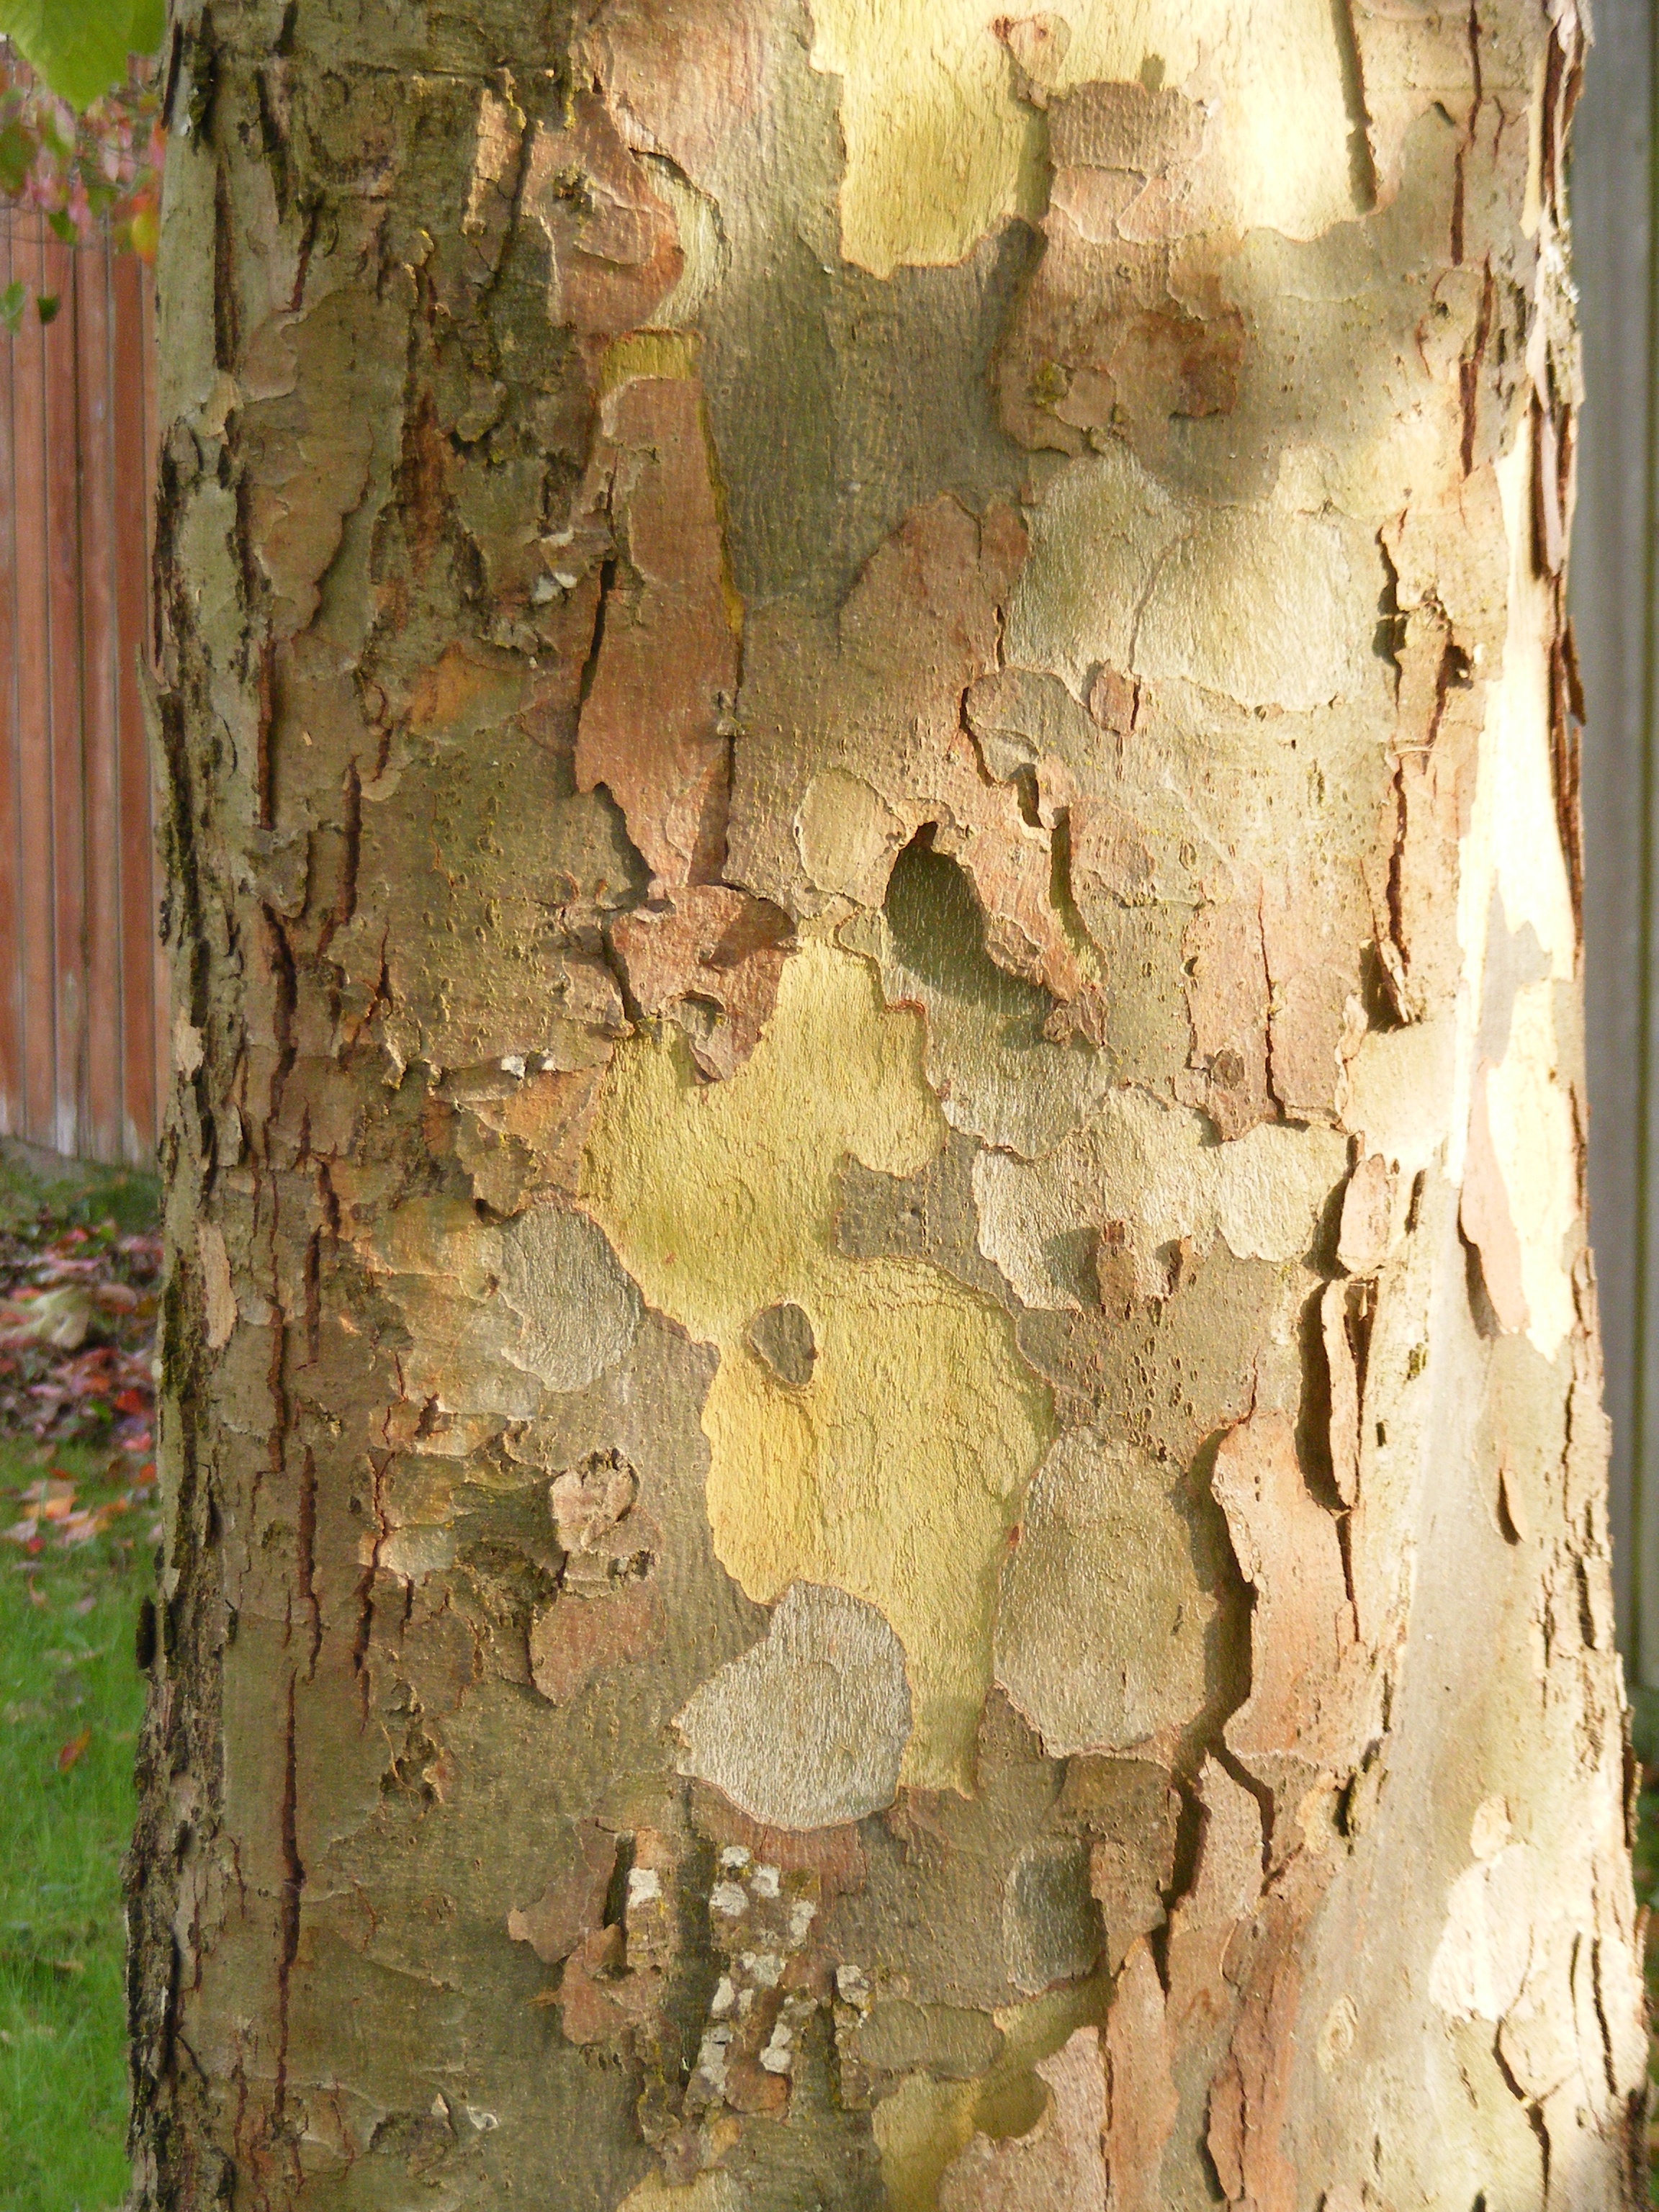
tree, branch, plant, wood, texture, leaf, flower, trunk, bark, birch, autumn, fauna, sycamore, peeling, flakes, flowering plant, plane tree, woody plant, land plant, london plane tree, platanaceae